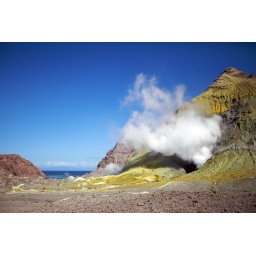
Happy to get some blue sky in this one.